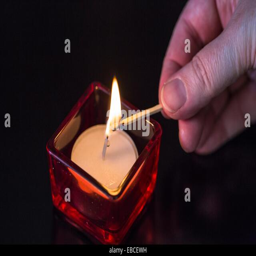
close up of a person lighting a candle